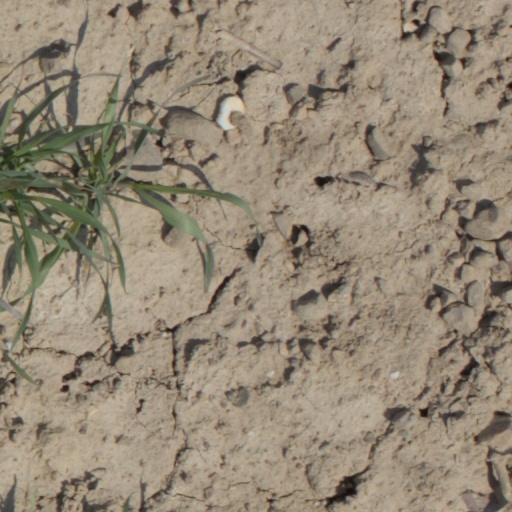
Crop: wheat